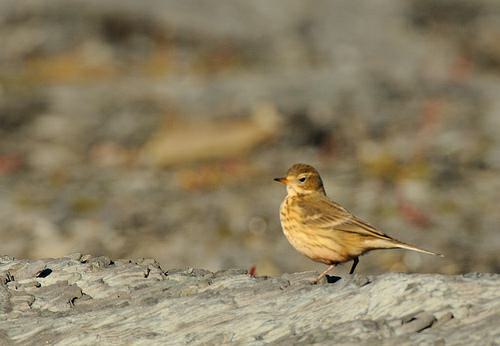
A photo of a american pipit